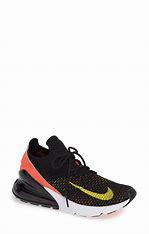
Brand: Nike
Model: Air Max 270 Flyknit